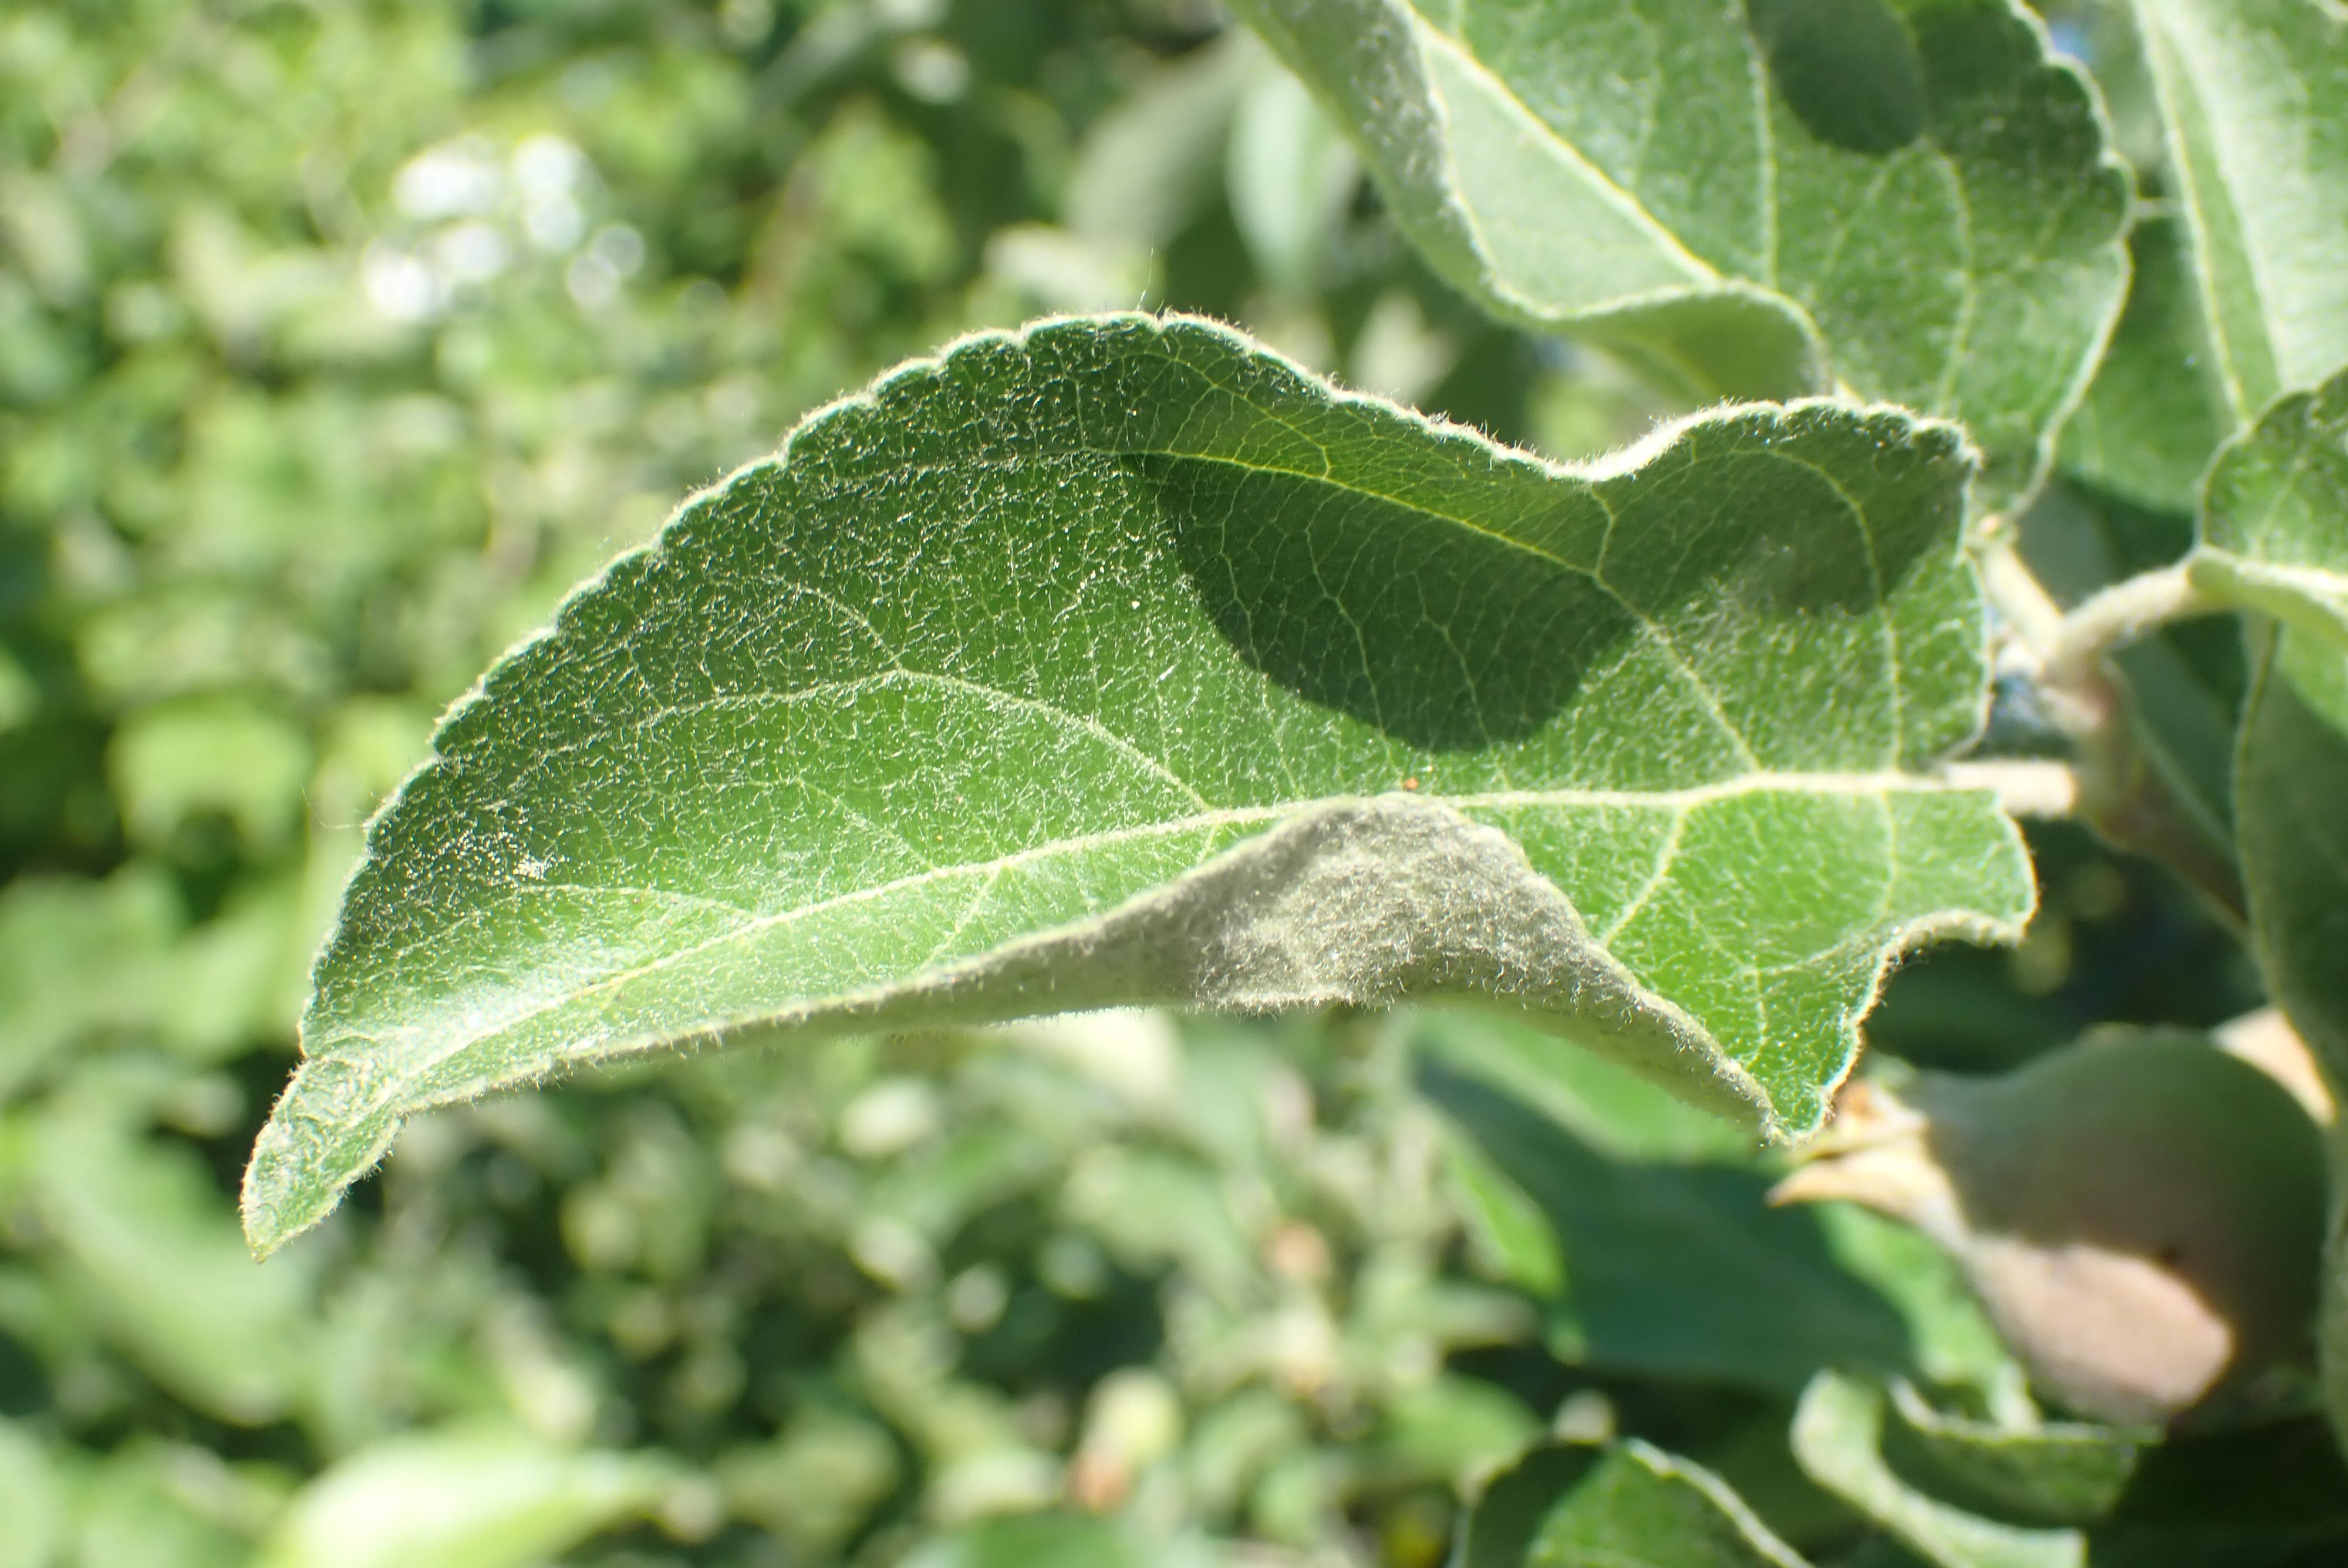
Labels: healthy